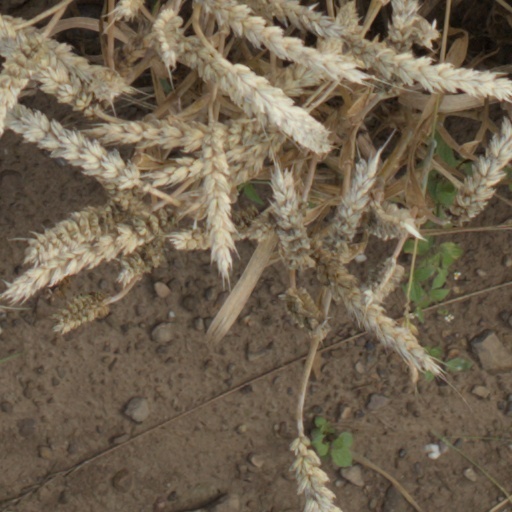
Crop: wheat